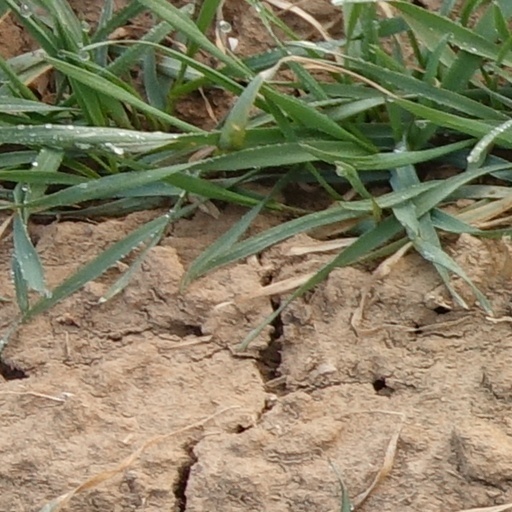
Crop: wheat